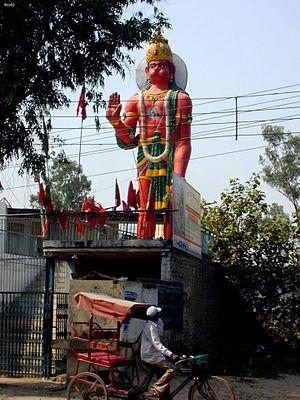
Nangloi Jat est une ville d'Inde ayant une population de 150 371 habitants en 2001. Située à l'ouest de Delhi, elle est desservie par la ligne verte du métro de Delhi.